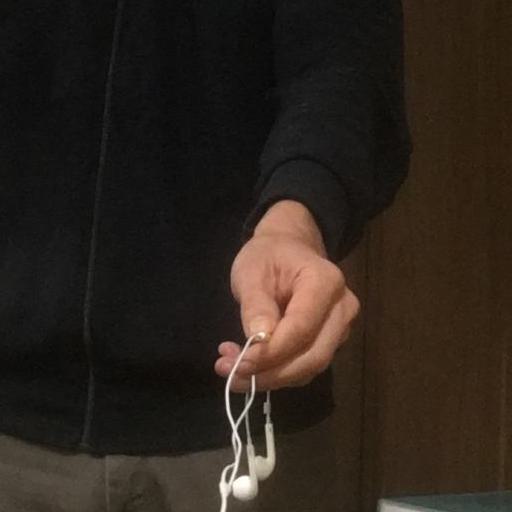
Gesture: no_gesture